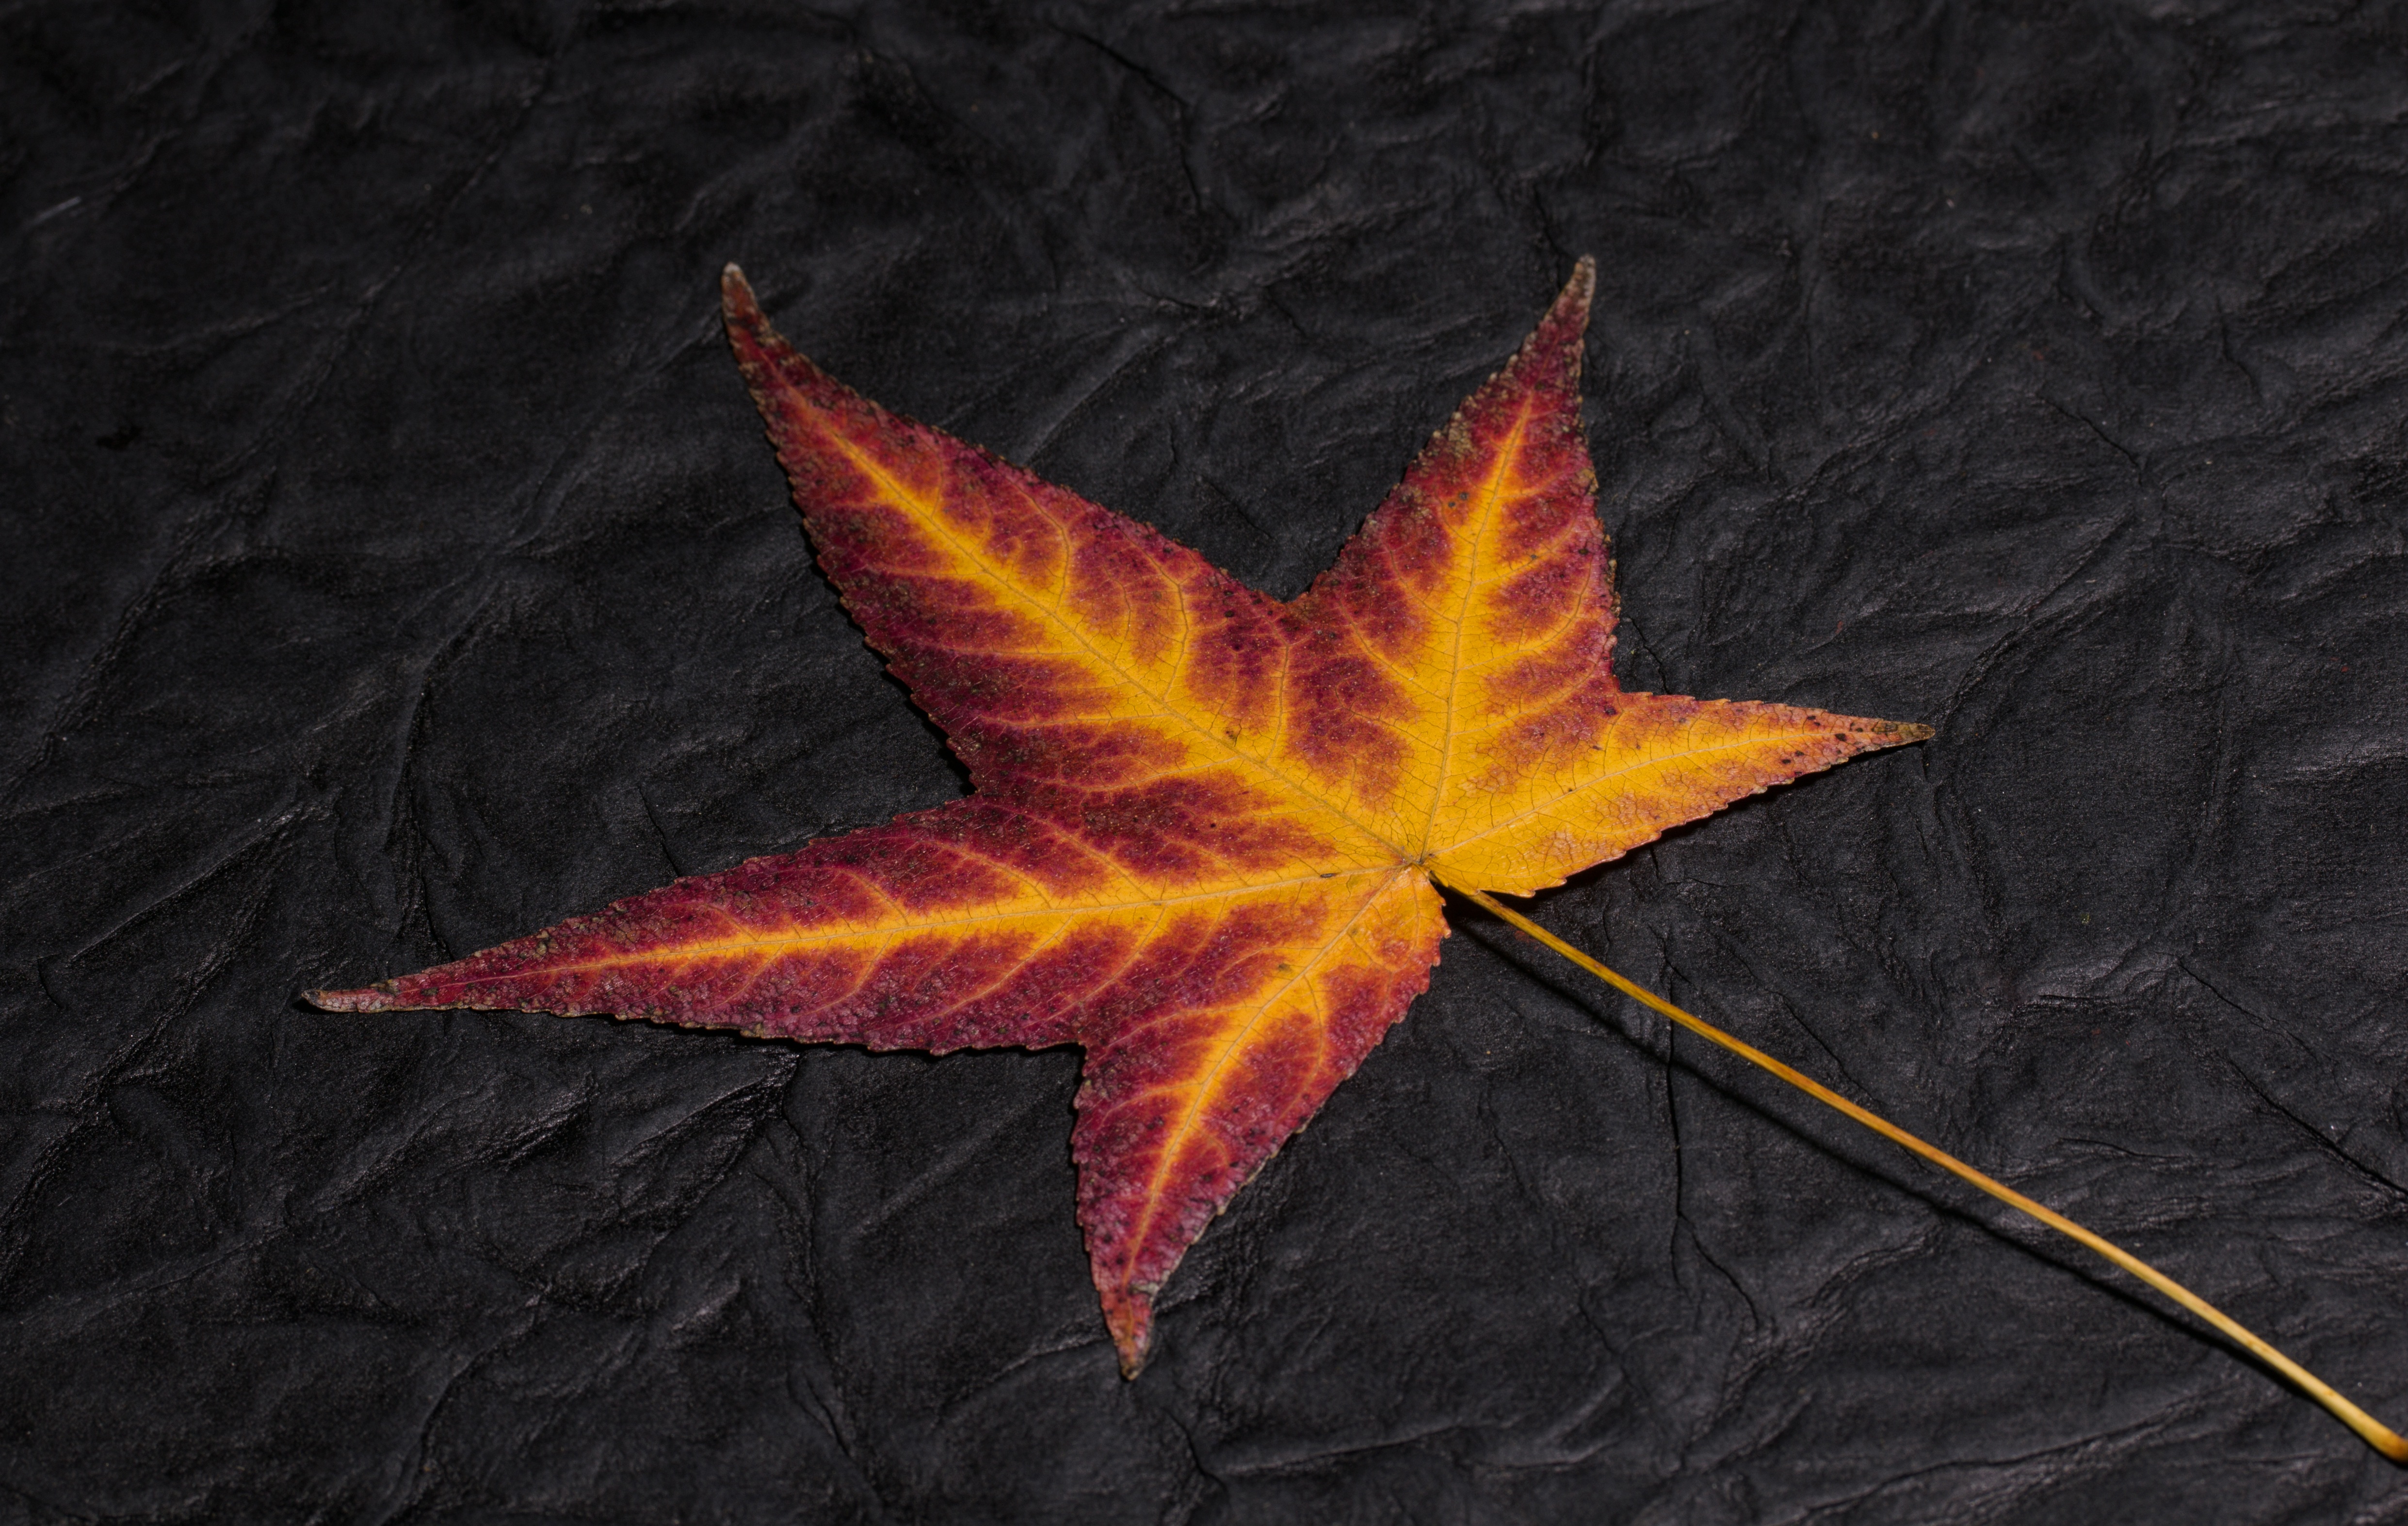
tree, structure, plant, star, leaf, flower, foliage, red, autumn, colorful, yellow, maple tree, maple leaf, background, design, symmetry, fall foliage, foliage leaf, macro photography, individually, flowering plant, amber tree, land plant